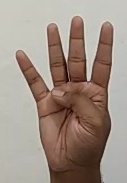
ASL sign: 4